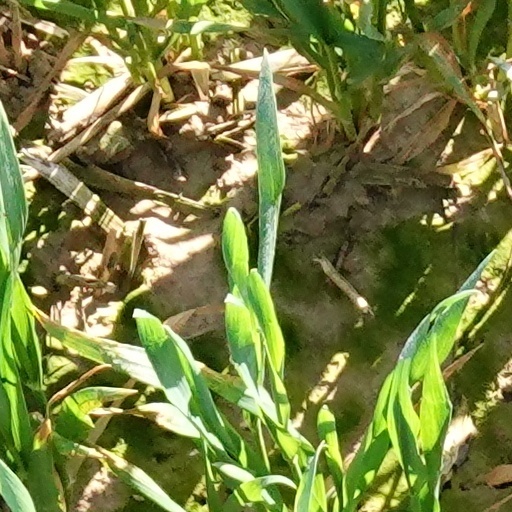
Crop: wheat